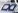
Number: 8